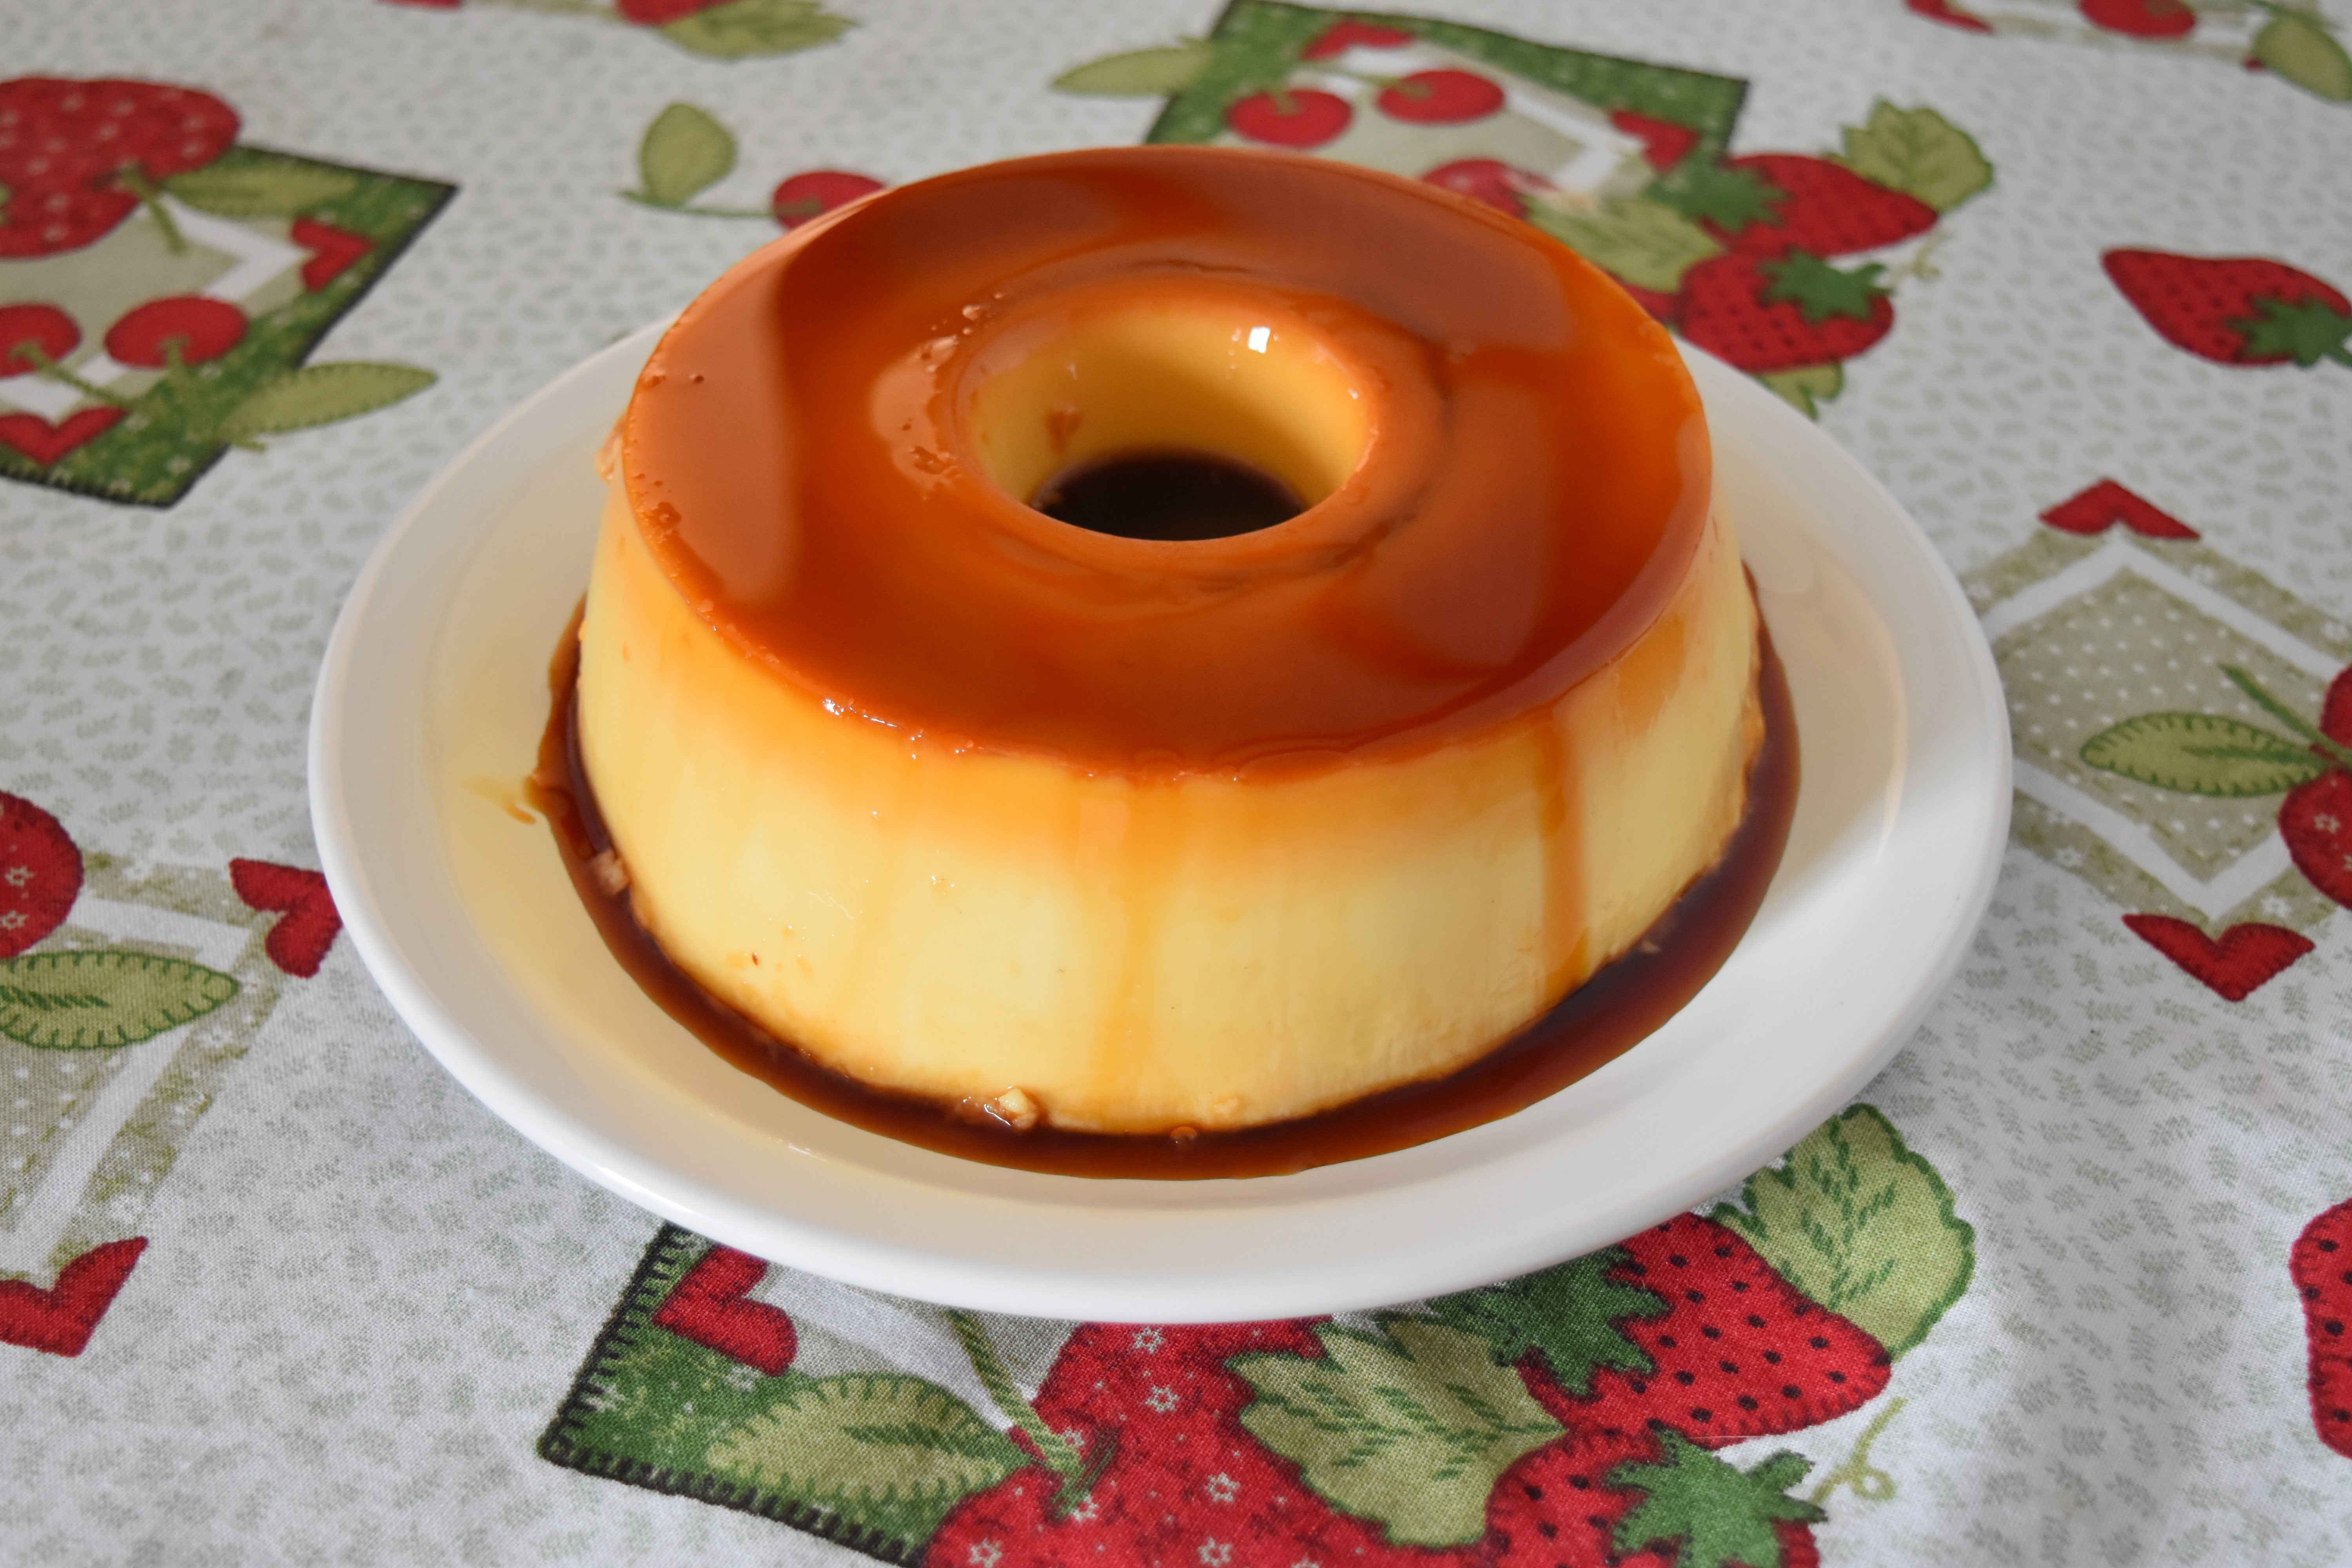
dish, meal, food, produce, yellow, breakfast, dessert, cuisine, icing, tasty, flavor, pudding, flowering plant, flan, land plant